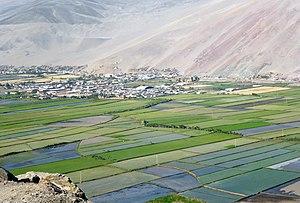
Ocoña, vu de la Route panaméricaine Sur.- Distrit deOcaña dans la province de Lucanas.- Pérou.